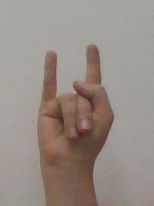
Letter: la